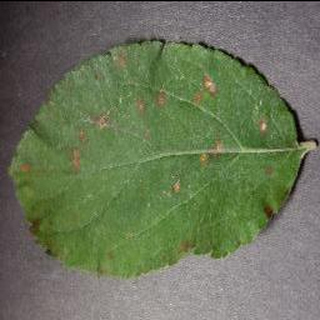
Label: apple_cedar_apple_rust